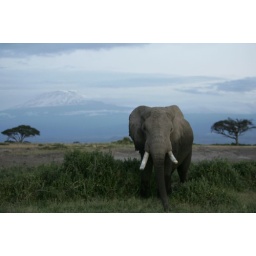
Large bull elephant and Mt Kilimanjaro in the distance